Anne Malherbe Gosselin

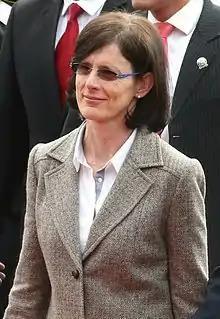
Malherbe Gosselin in 2017

Anne Malherbe Gosselin (born Anne Malherbe on December 16, 1968) is a Belgian-Ecuadorian teacher who served as First Lady of Ecuador from 15 January 2007 to 24 May 2017, as the wife of Ecuadorian President Rafael Correa. She was born in Namur, Belgium, and is the daughter of Paul Malherbe and Chantal Gosselin. She met Correa while both were attending courses in the University of Louvain (UCLouvain) in Belgium. They later married and, during Correa's presidency, moved to Ecuador. After the end of Correa's presidency, the couple moved to Belgium.